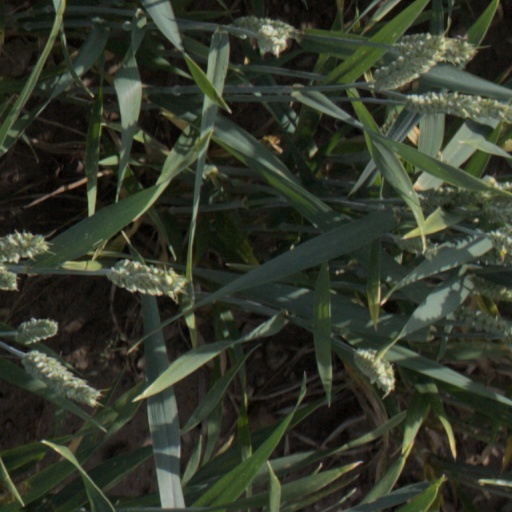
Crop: wheat